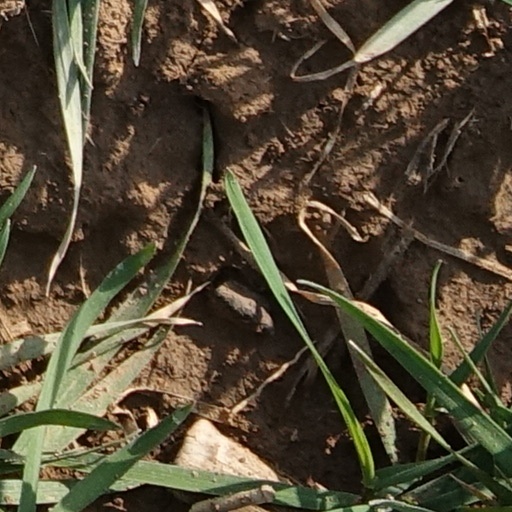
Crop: wheat